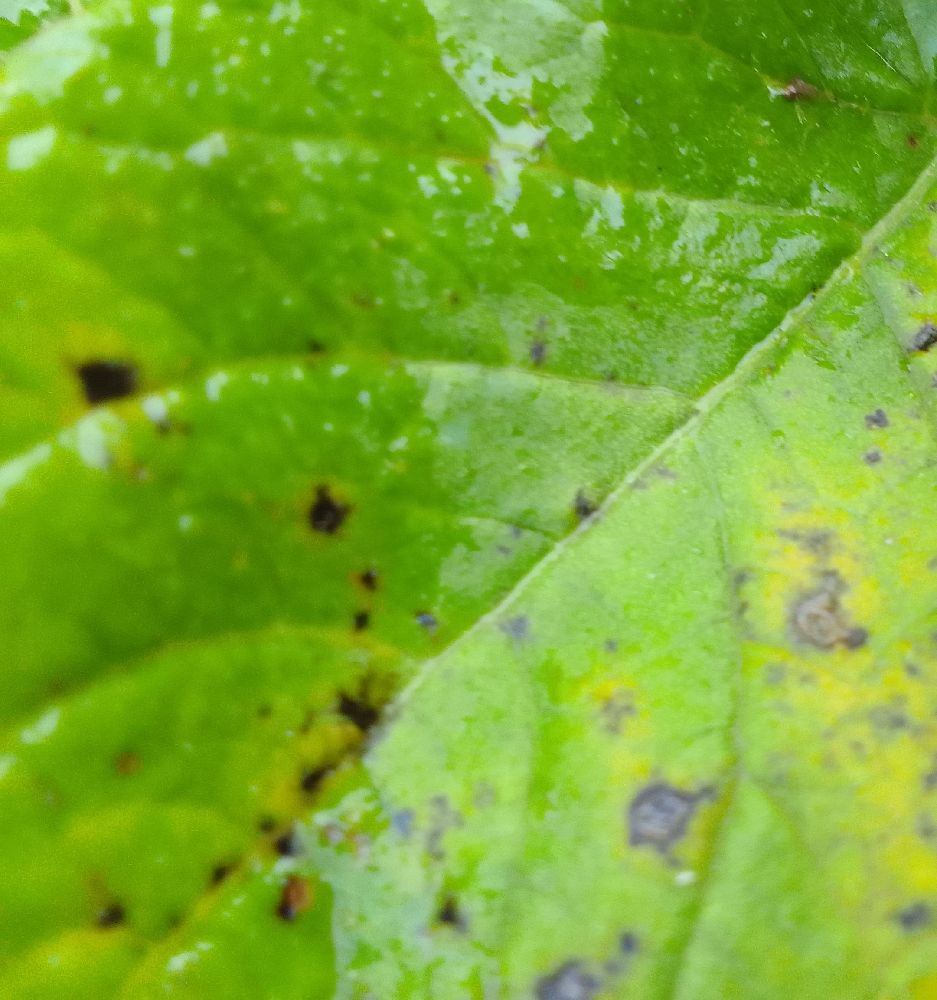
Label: Early blight